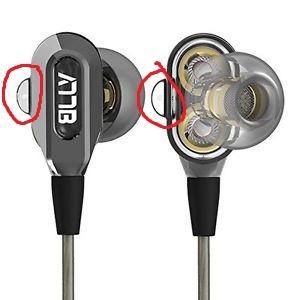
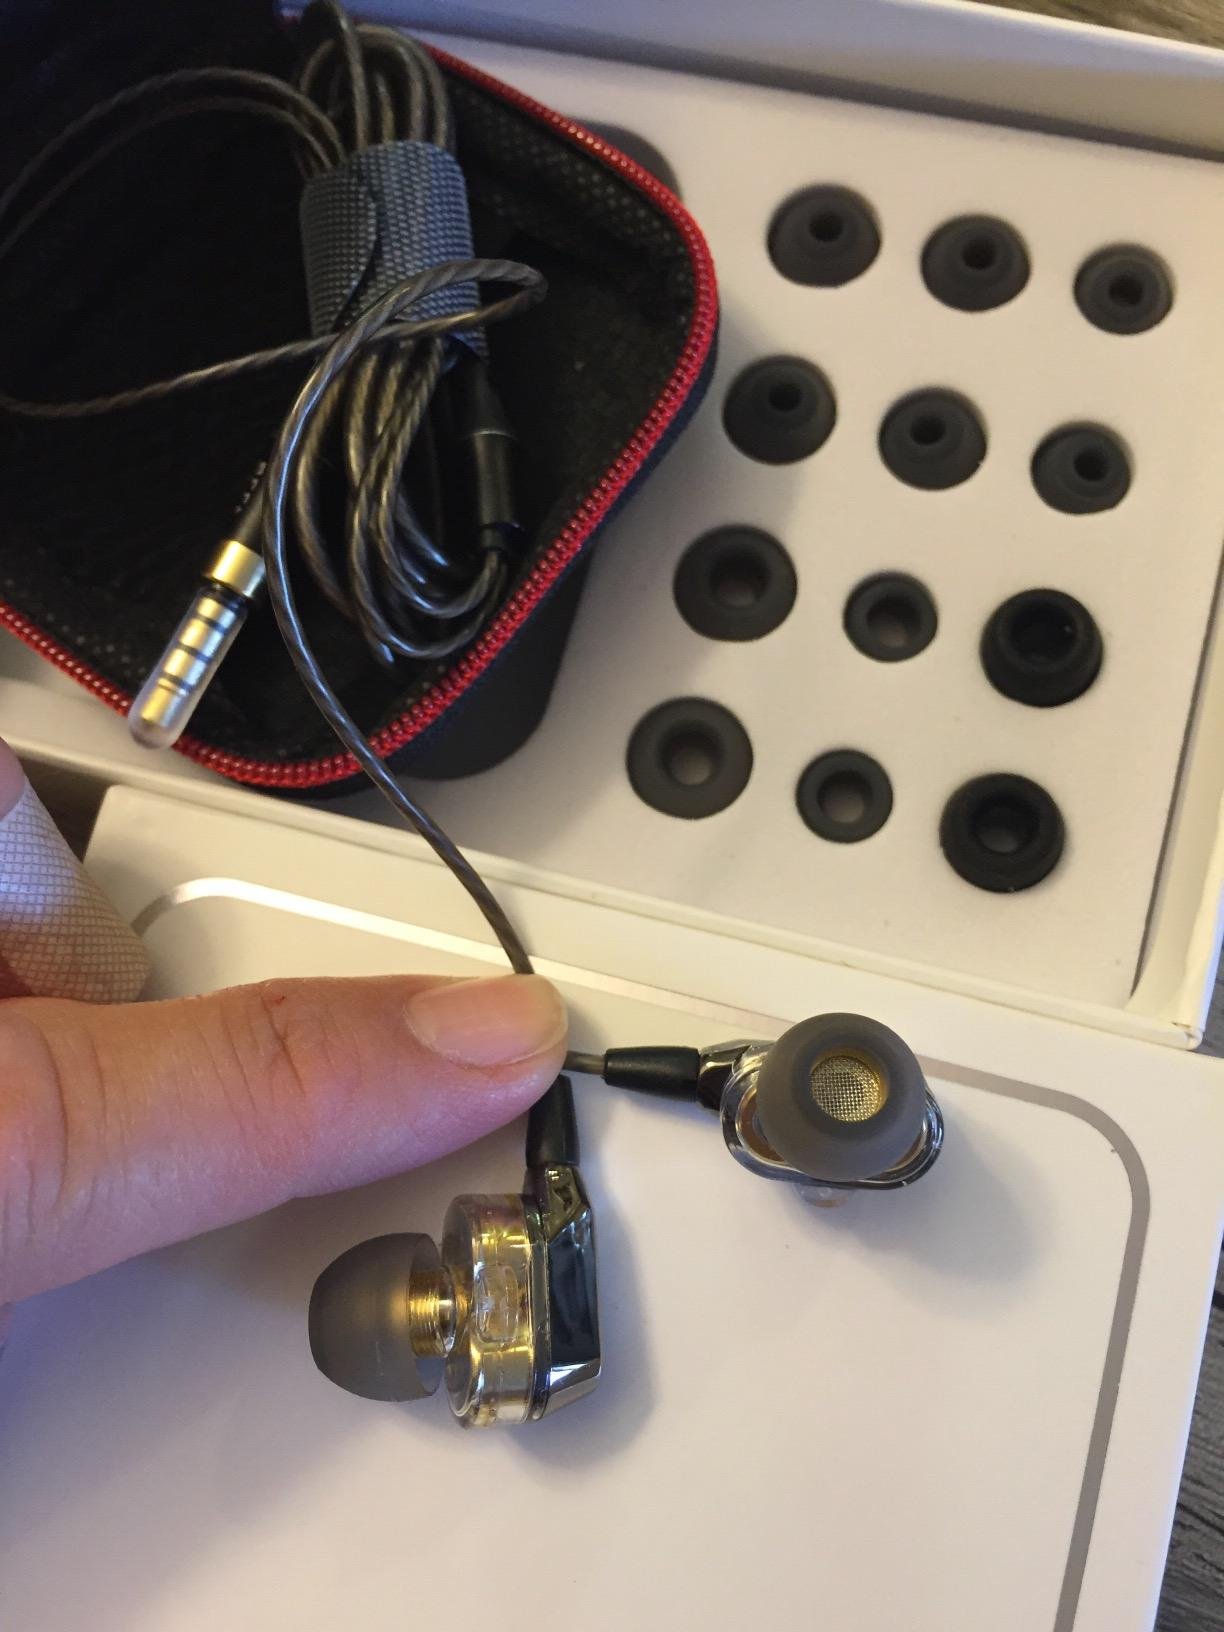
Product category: headphones
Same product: yes